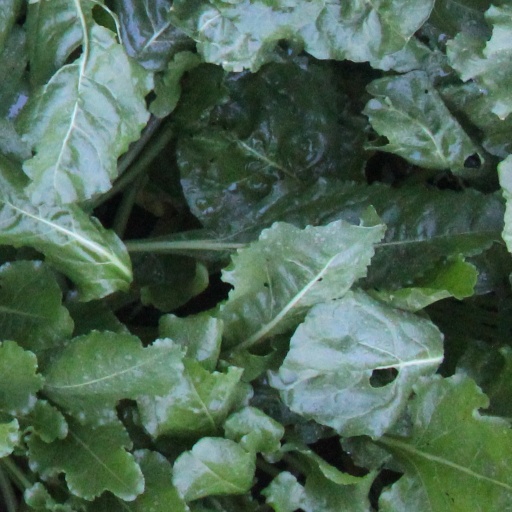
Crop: sugar beet